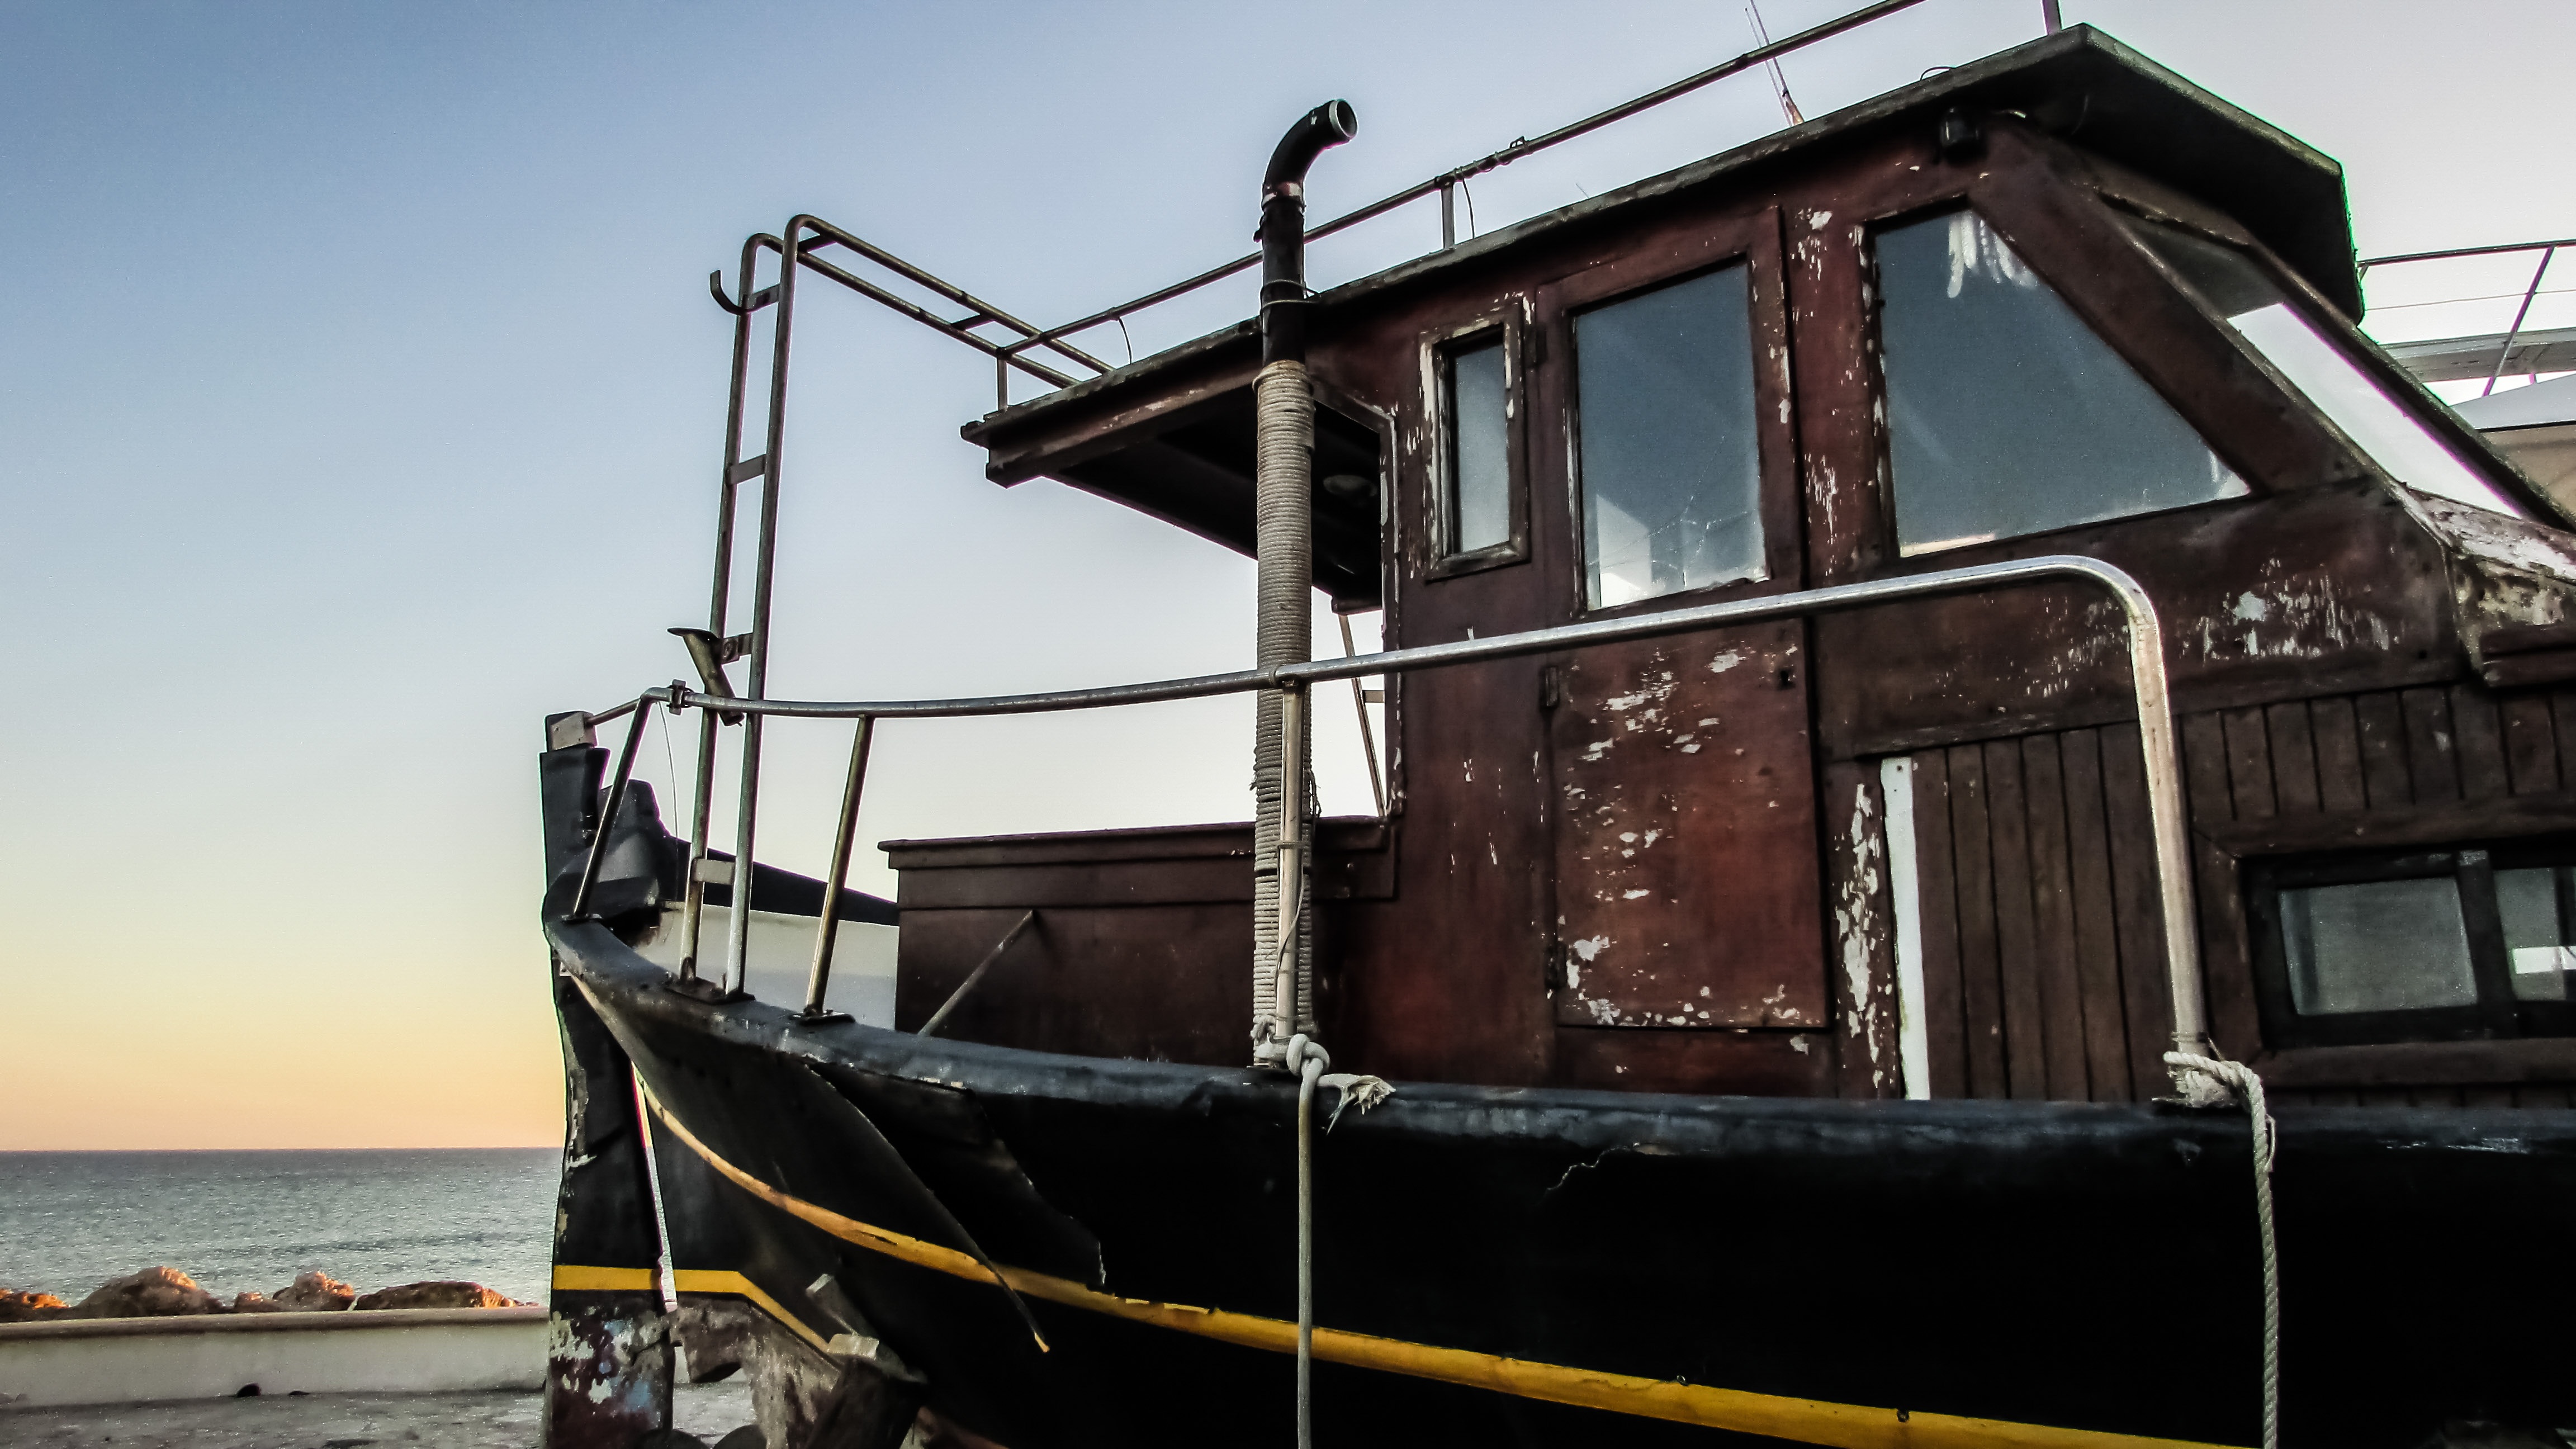
boat, ship, vehicle, mast, yacht, harbour, waterway, watercraft, cyprus, fishing vessel, ayia napa, passenger ship, old boat